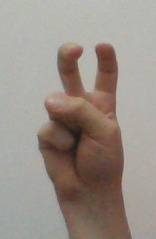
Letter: toot